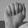
ASL letter: A